List of birds of Bermuda

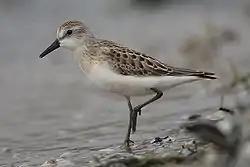
Semipalmated sandpiper - one of the most common migrant shorebirds.

Scolopacidae is a large diverse family of small to medium-sized shorebirds including the sandpipers, curlews, godwits, shanks, tattlers, woodcocks, snipes, dowitchers, and phalaropes. The majority of these species eat small invertebrates picked out of the mud or soil. Variation in length of legs and bills enables multiple species to feed in the same habitat, particularly on the coast, without direct competition for food.